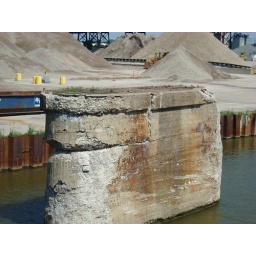
An ancient bridge piling is left standing in the Cuyahoga River.